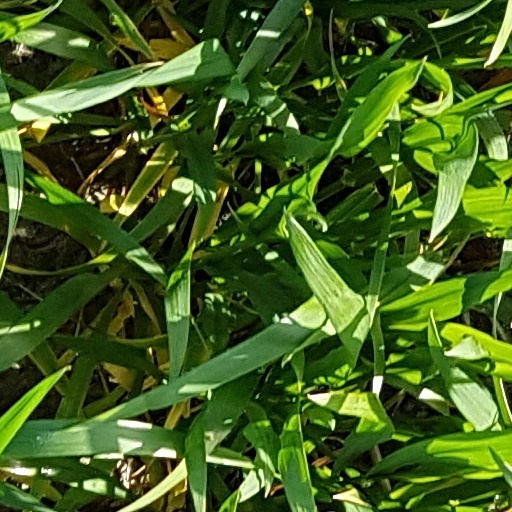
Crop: wheat